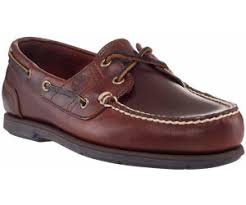
Label: Boat